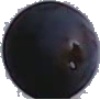
Label: blue_grape